Herero people

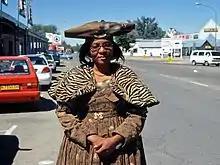
Herero woman in Okahandja, Namibia

The Herero are traditionally cattle-herding pastoralists, thus cattle is the mainstay of their economy. Historically cattle raids occurred between Herero clans, but Hereroland (Ehi rOvaherero) belongs to all the Ovaherero and has no fixed boundaries.